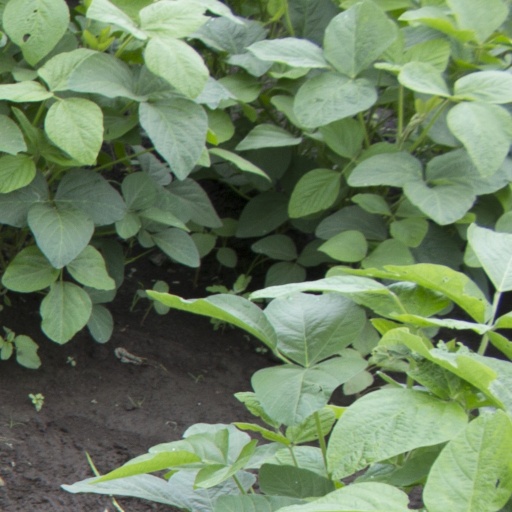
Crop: soybean